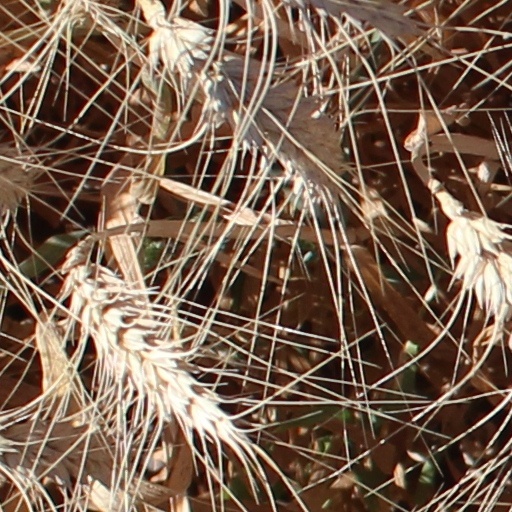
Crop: wheat